Outram, Saskatchewan

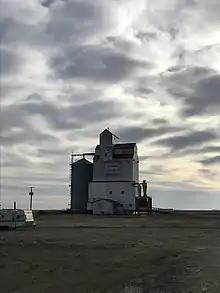
Grain elevator in Outram, Saskatchewan

Bethel & St. John's Cemetery, located 10 km south of Outram, in the RM of Cambria, is home to approximately 60 graves. It was established in 1910 by Norwegian homesteaders. A church, St. John's, was later established (1948) by German immigrants after they had purchased the land.